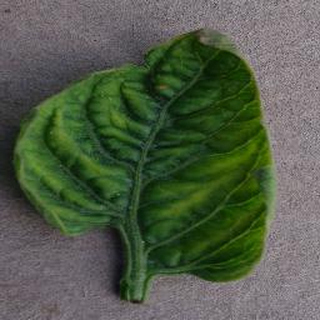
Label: tomato_yellow_leaf_curl_virus